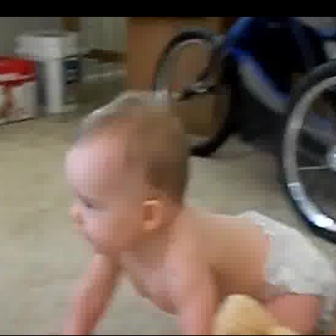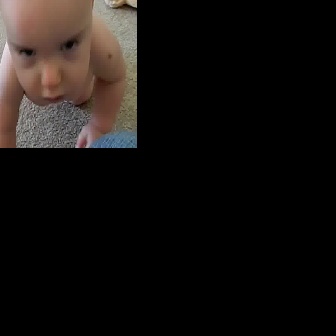
  Please identify the target specified by the bounding box [63,176,141,253] in the first image and locate it in the second image. Return the coordinates in [x_min,y_min,x_max,y_max] format.
Answer: [5,20,91,106]